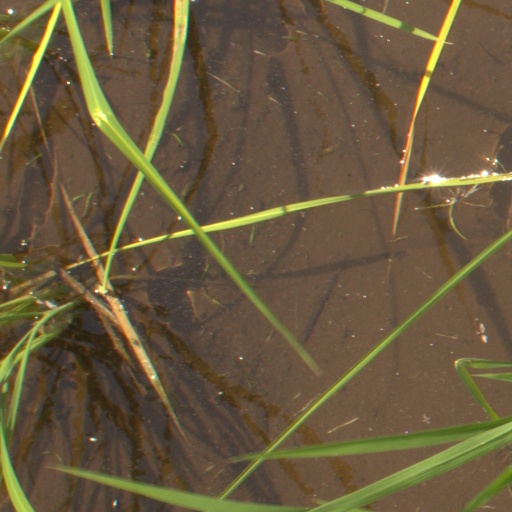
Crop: rice